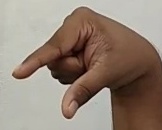
ASL sign: Q